Young Leaders (The Scout Association)

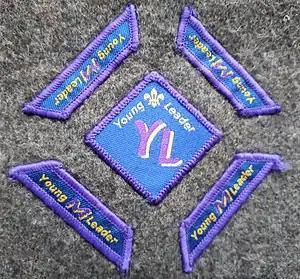
The 2003–2015 design of Young Leader award badges.

The Young Leader's scheme emerged in the early 21st century from the newly introduced Explorer Scouts programme for 14 to 18-year-olds, which was formally launched in 2002 following six years of reviews looking at the future of the movement and the youth programme. The full scheme launched in 2003, allowing Explorer Scouts and those of a similar age to volunteer with the younger sections as part of the leadership team. Training was split into self-contained modules, lettered for identification, to match the refresh in the adult volunteer training scheme that was launched in September of that year. Completion of the first module awarded the Young Leader with the diamond shaped badge, dark blue in colour with a purple border and 'YL' in the centre, while completion of the missions that put the learnt skills into action was recognised through a further trapezium-shaped badge being awarded that was placed around the edge of the original award. Completion of the full scheme, including all missions and modules completed, resulted in the award of the Young Leader's belt buckle to be worn with uniform.